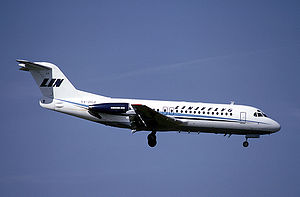
Fokker F-28
Fokker F-28 fra Linjeflyg under landing på Zurich International Airport. (Foto: juli 1983
Fokker F-28 Fellowship er et to motores jetfly udviklet og produceret af det hollandske selskab Fokker. Flyet blev produceret i 241 eksemplarer fra 1967 til 1987. Den første kommercielle flyvning blev foretaget af det norske flyselskab Braathens S·A·F·E den 28. marts 1969, men det første fly blev leveret til det vesttyske selskab LTU International. Flyet blev produceret i 6 forskellige udgaver, der kunne rumme imellem 64 og 79 passagerer.